Quantum mechanics

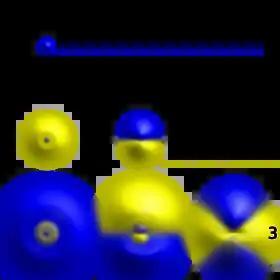
Fig. 1: Probability densities corresponding to the wave functions of an electron in a hydrogen atom possessing definite energy levels (increasing from the top of the image to the bottom: "n" = 1, 2, 3, ...) and angular momenta (increasing across from left to right: "s", "p", "d", ...). Denser areas correspond to higher probability density in a position measurement.Such wave functions are directly comparable to Chladni's figures of acoustic modes of vibration in classical physics and are modes of oscillation as well, possessing a sharp energy and thus, a definite frequency. The angular momentum and energy are quantized and take only discrete values like those shown – as is the case for resonant frequencies in acoustics.

Another non-classical phenomenon predicted by quantum mechanics is quantum tunnelling: a particle that goes up against a potential barrier can cross it, even if its kinetic energy is smaller than the maximum of the potential. In classical mechanics this particle would be trapped. Quantum tunnelling has several important consequences, enabling radioactive decay, nuclear fusion in stars, and applications such as scanning tunnelling microscopy, tunnel diode and tunnel field-effect transistor.